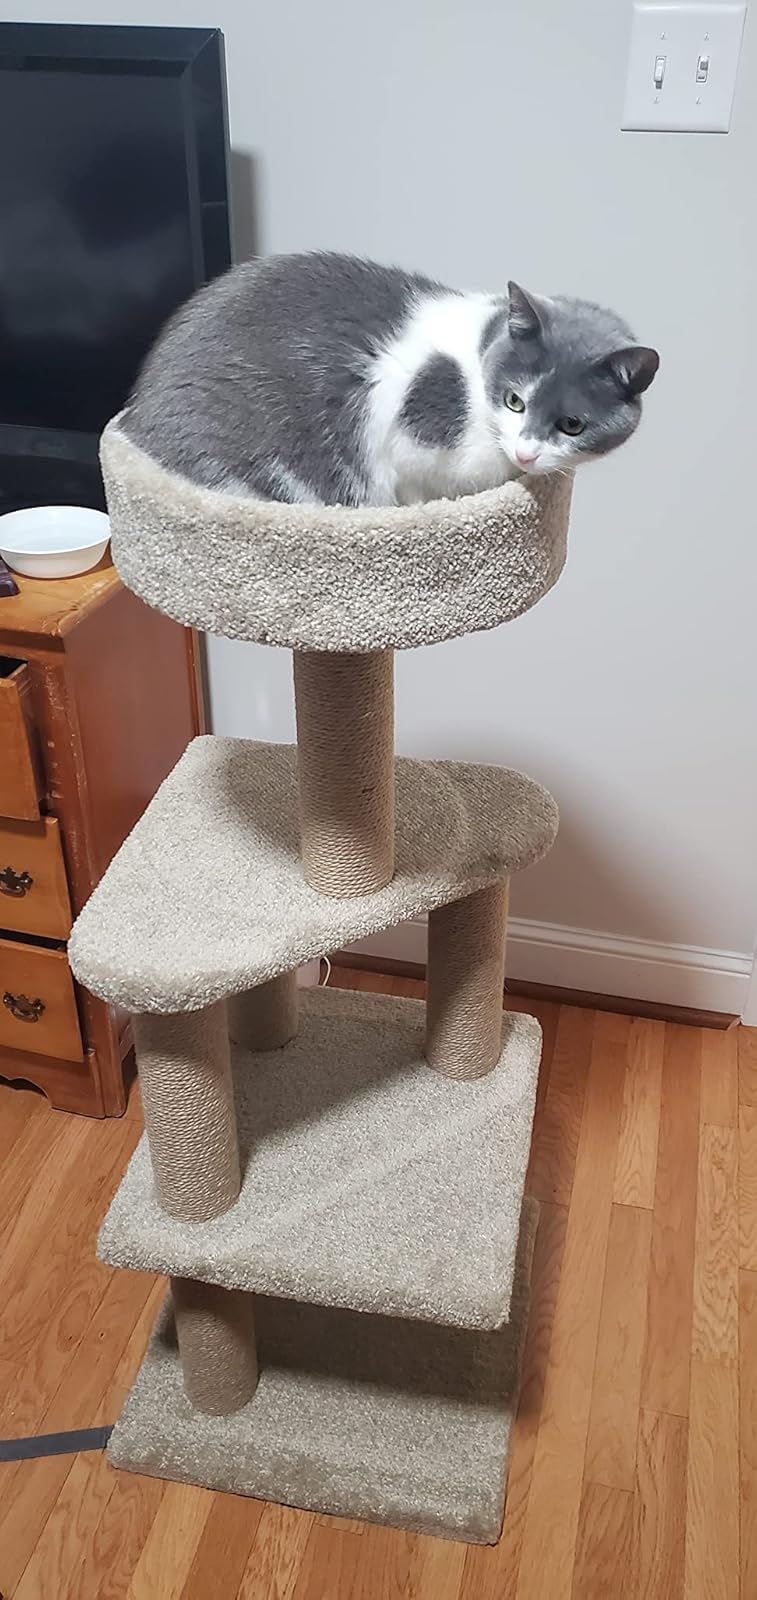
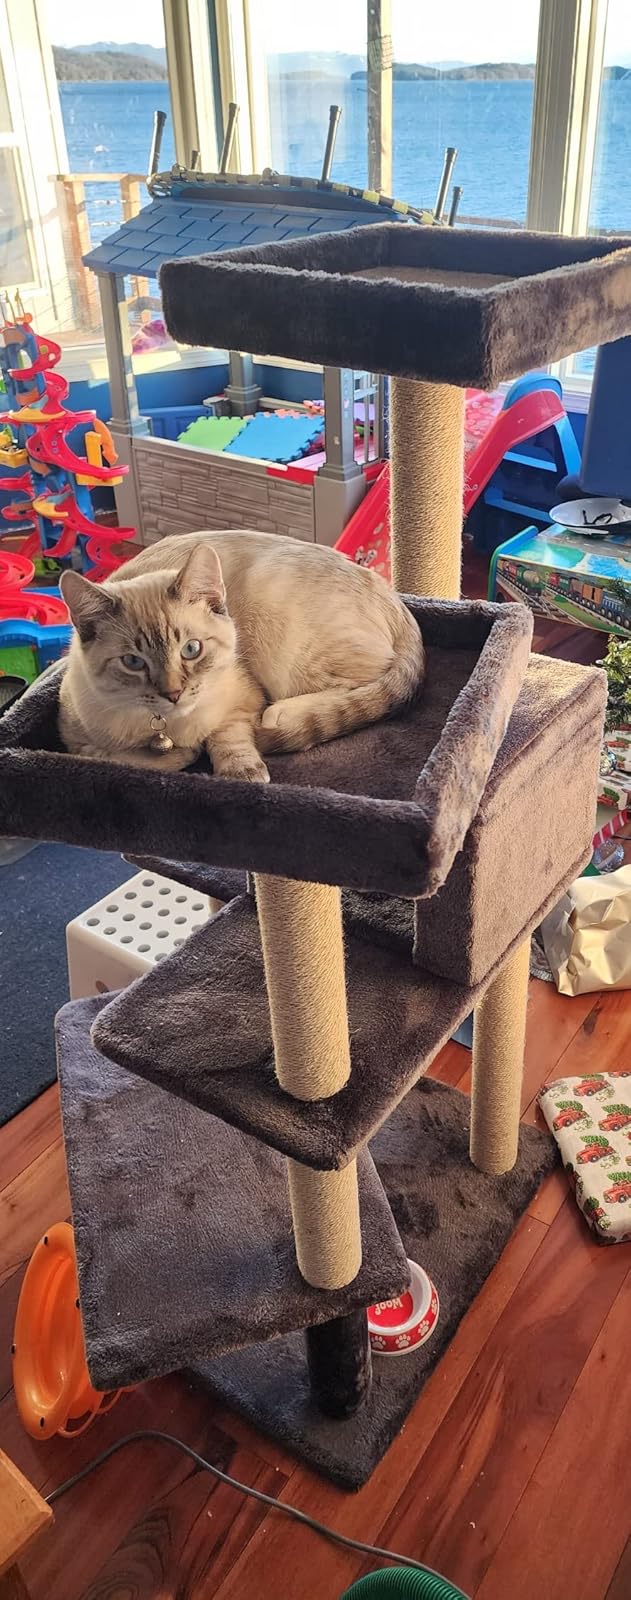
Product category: items_cat tree
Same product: no